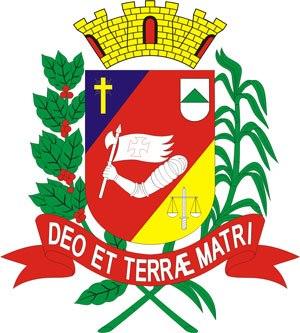
Assis est une ville de l'État de São Paulo au Brésil. Assis est la ville donnant son nom à la microrégion d'Assis.